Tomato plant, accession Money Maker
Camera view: vertical (180 deg); turntable rotation: 180 degrees
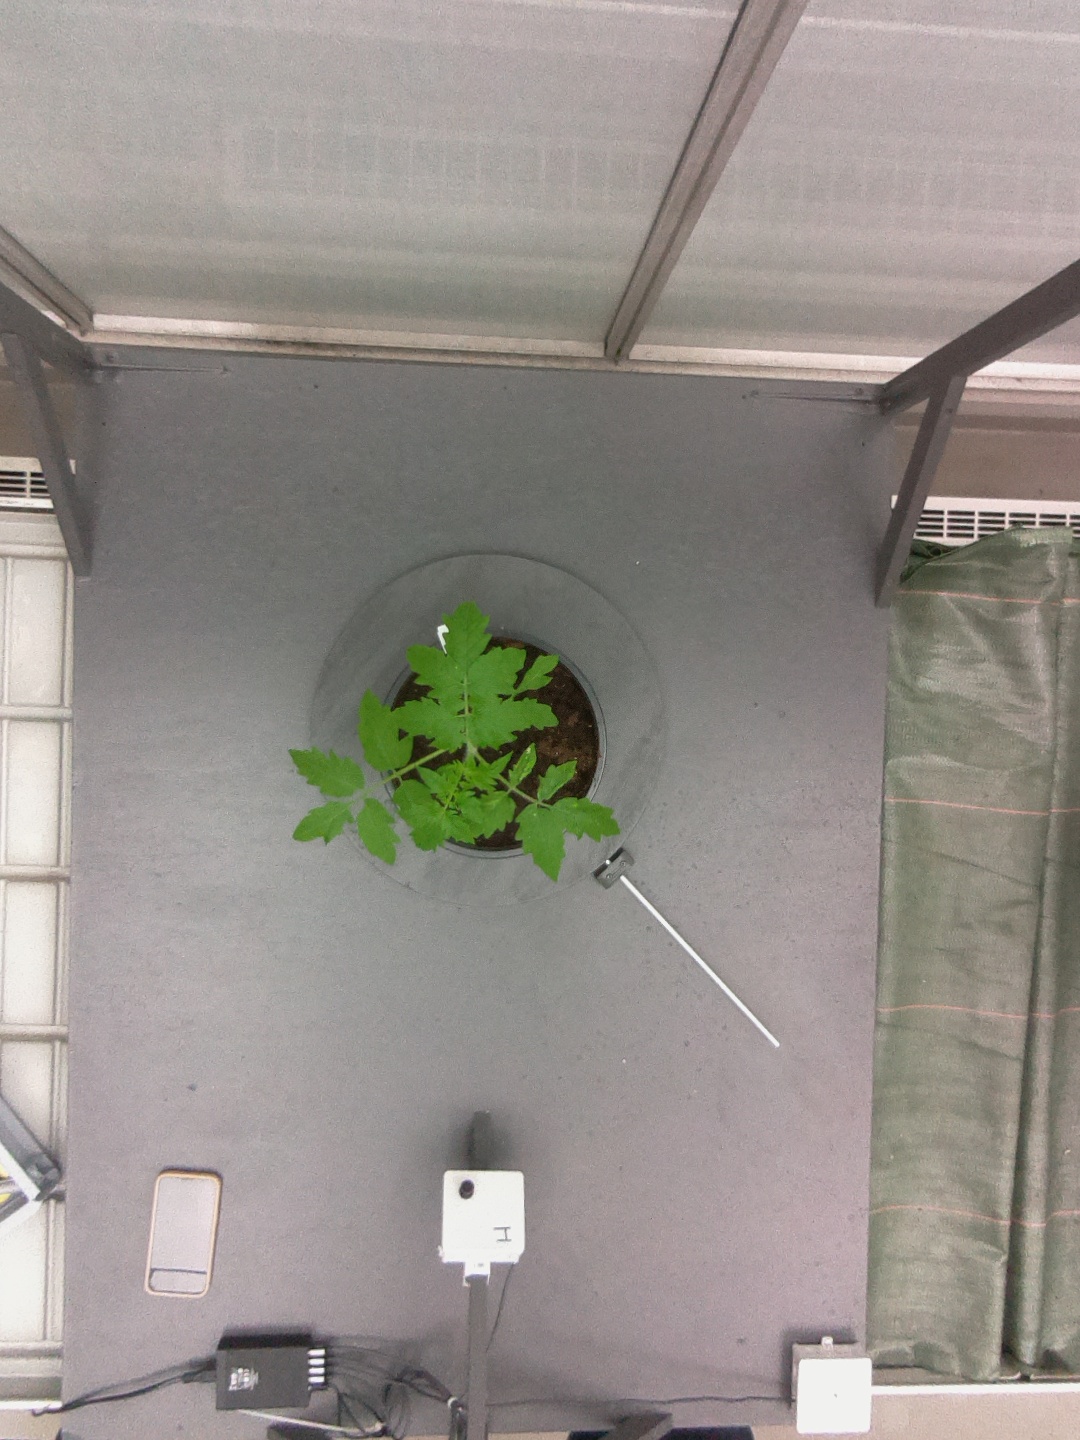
BBCH growth stage 13: 6 of true leaves visible